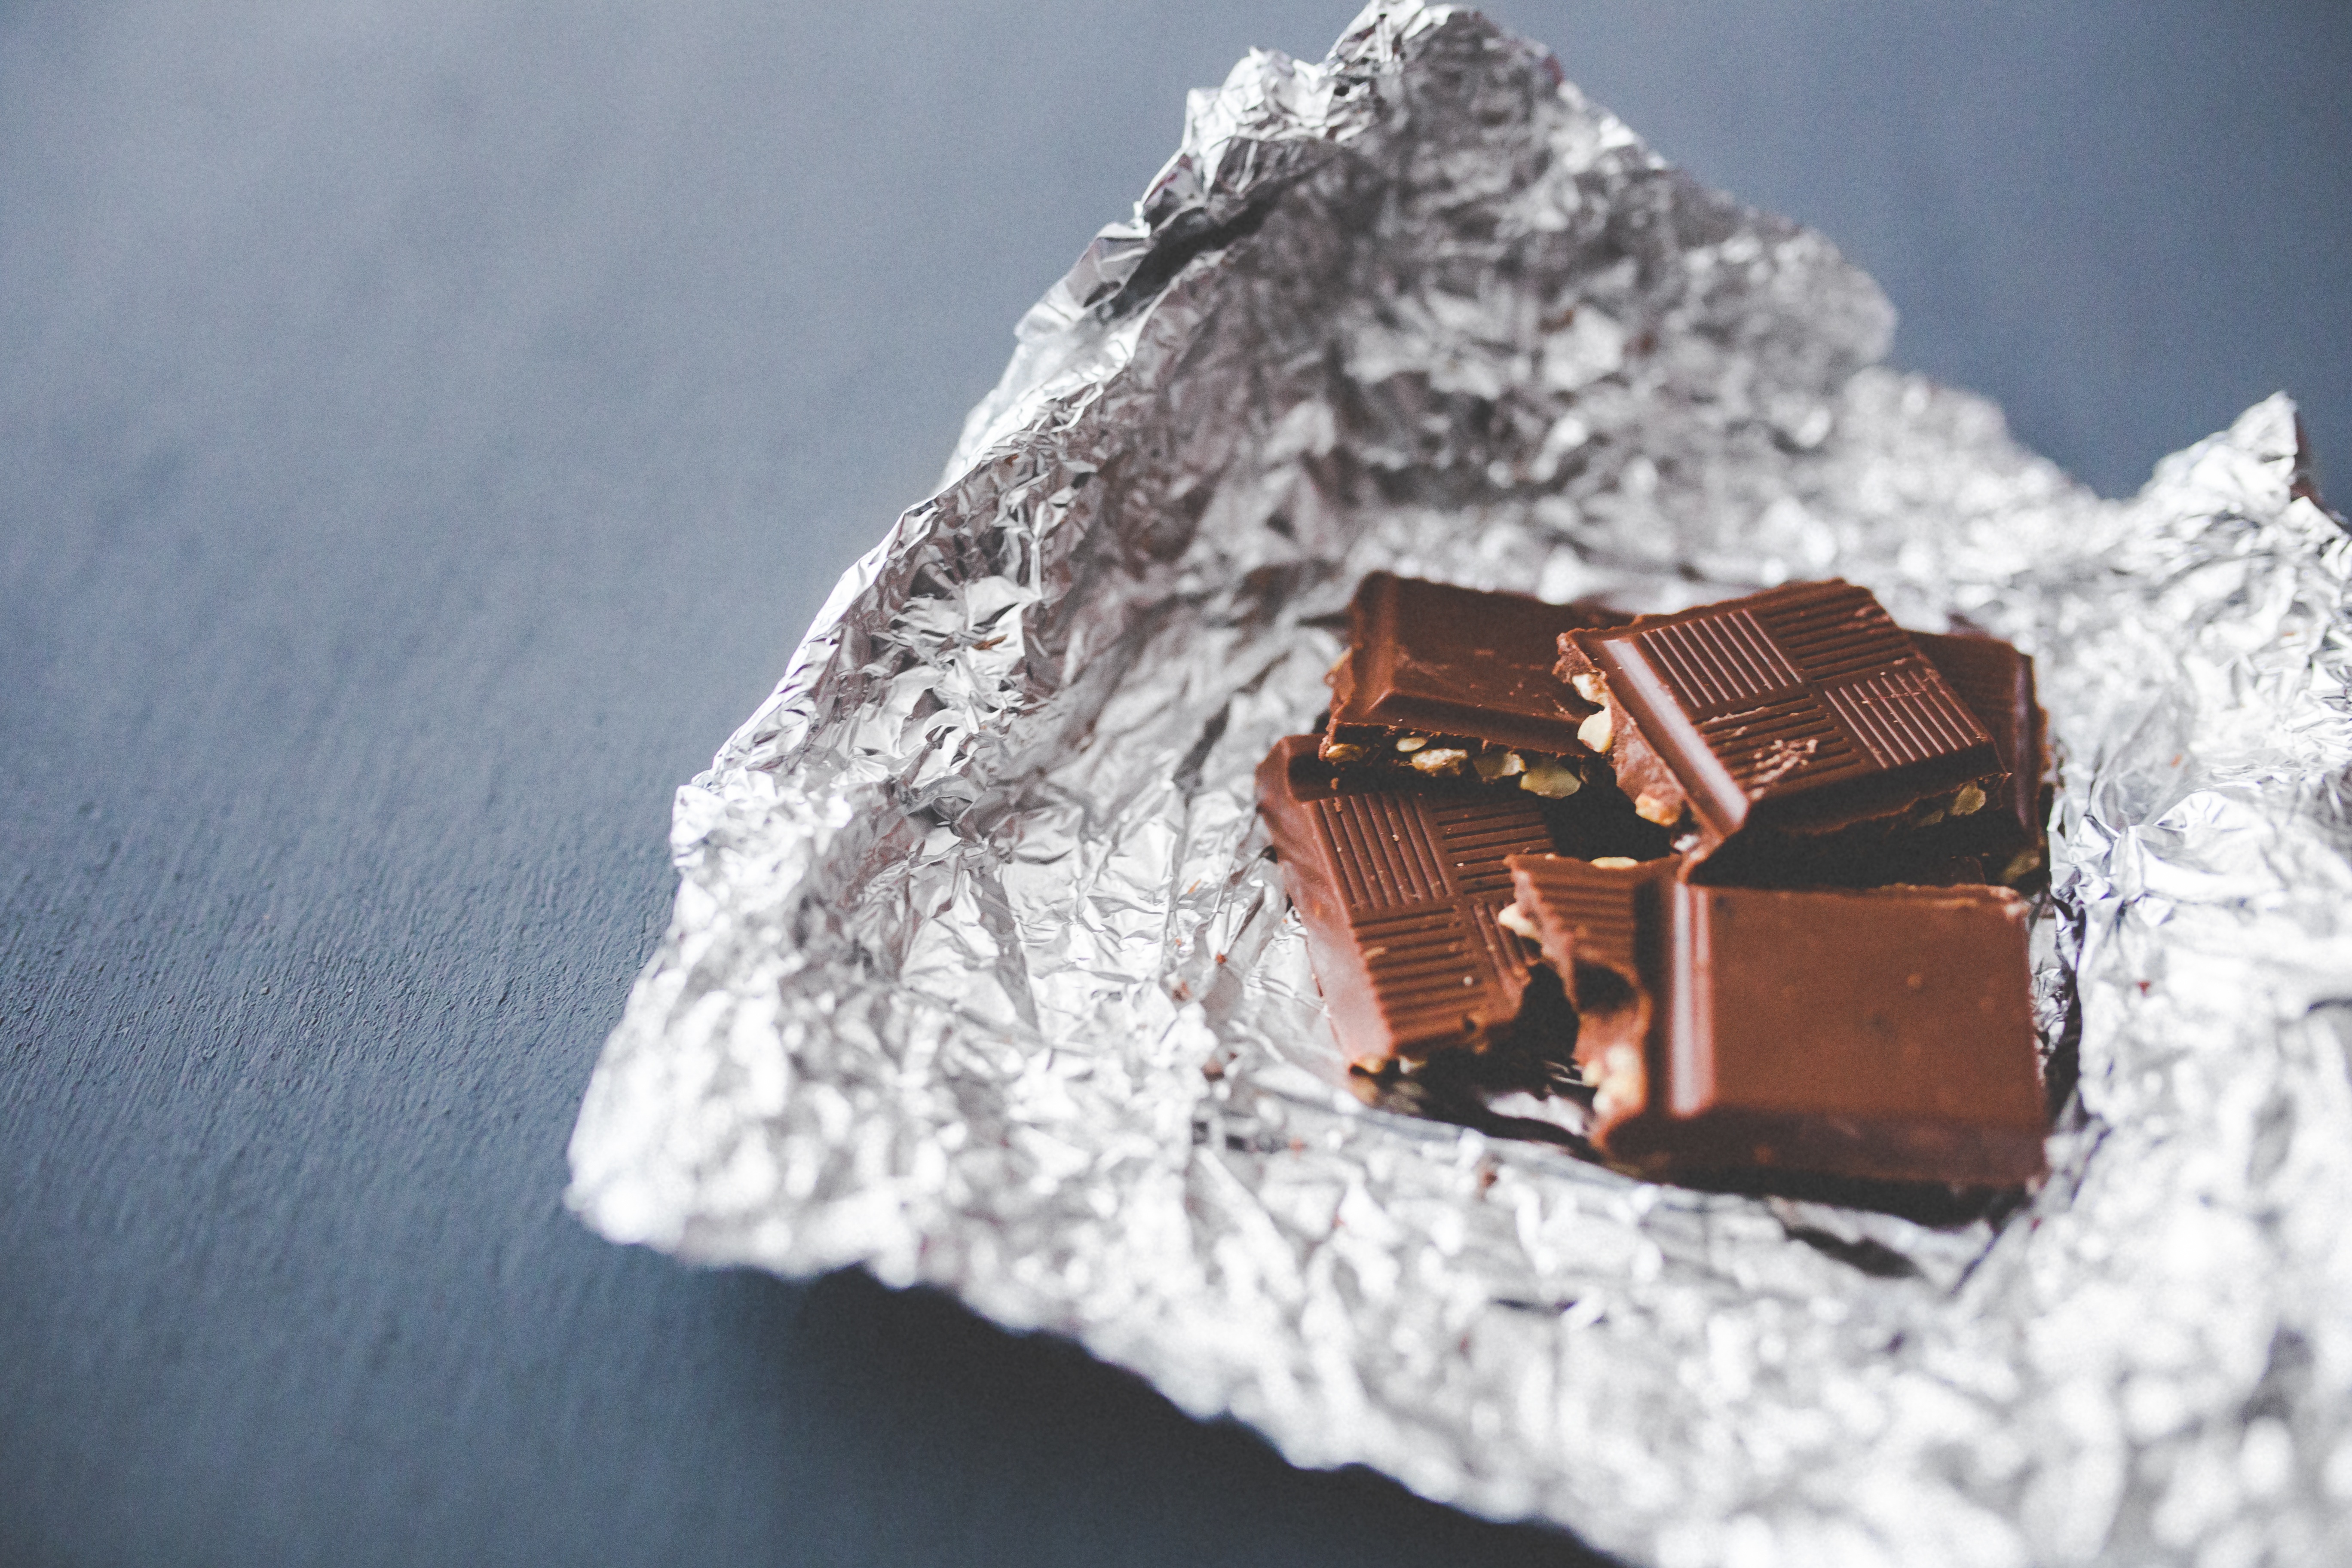
white, sweet, chocolate, dessert, sweet dish, cocoa, eating, sweets, sweetness, mineral